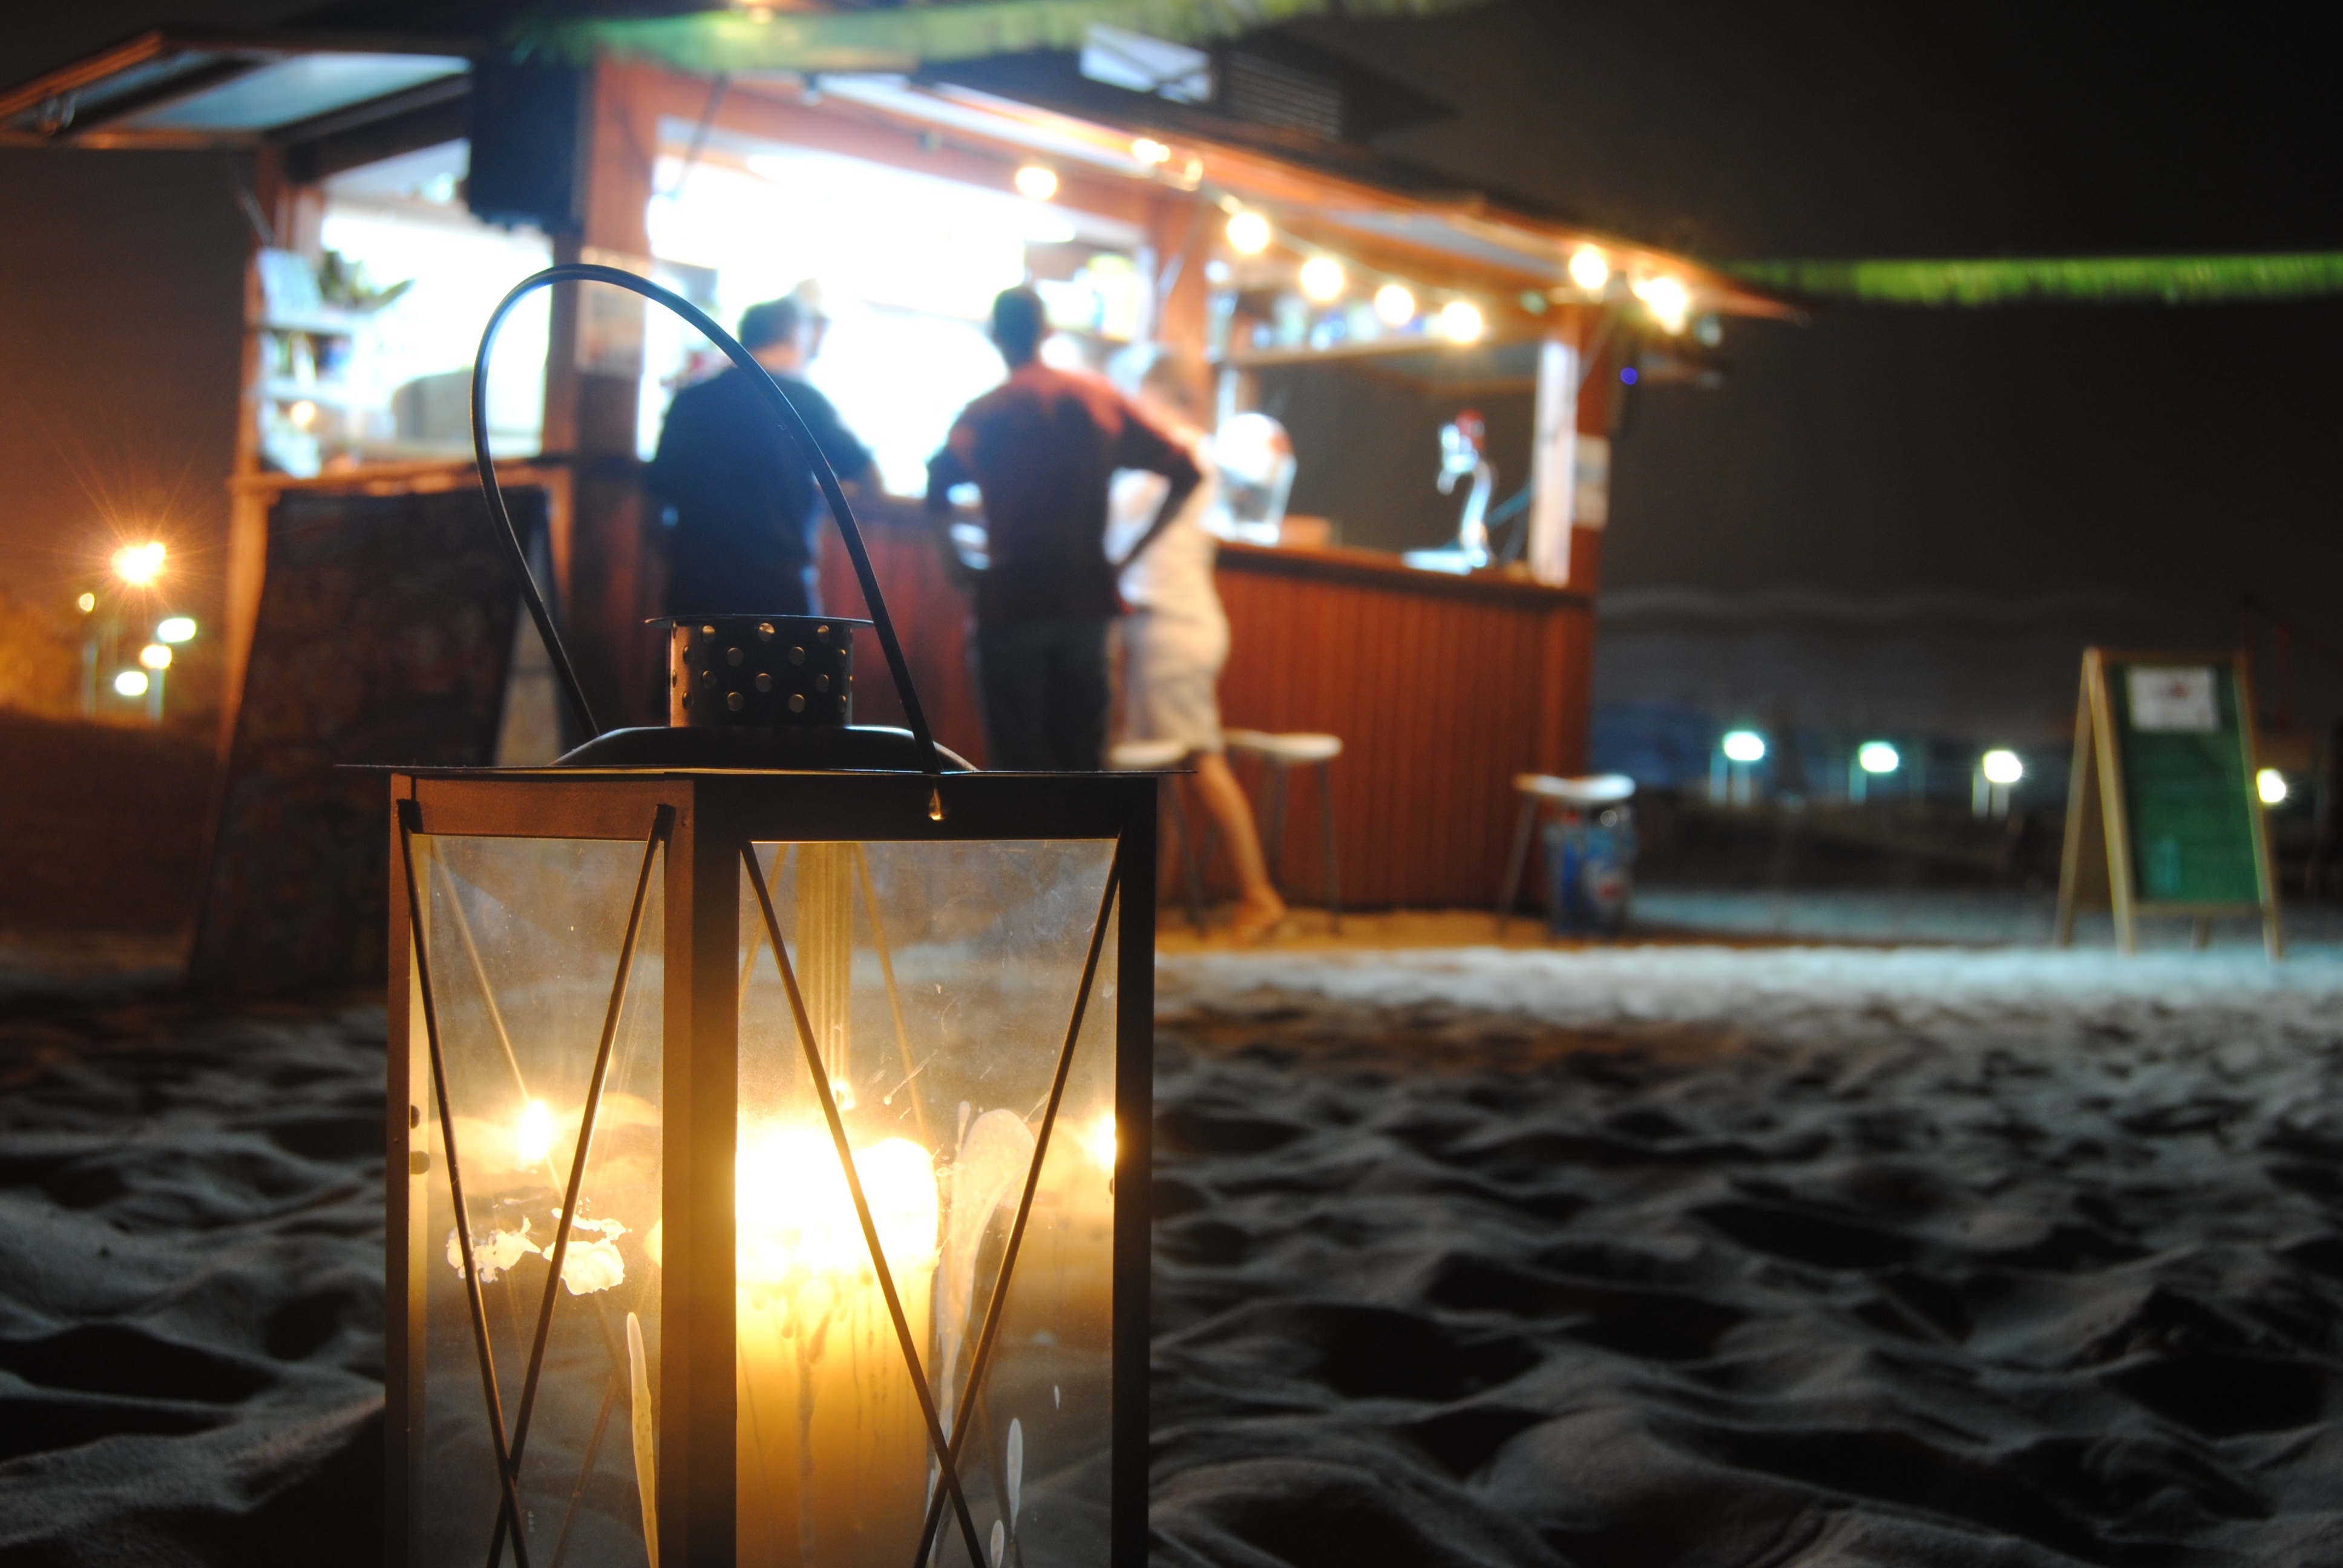
beach, light, night, bar, sailing, lamp, lighting, night picnic, chiringuito beach, castelldefels